Symphony Ihatov

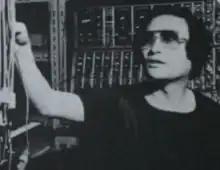
Isao Tomita in 1977

Symphony Ihatov is a symphony composed by Japanese composer Isao Tomita, inspired by the world of works by Kenji Miyazawa and the singing voice of a vocaloid, Hatsune Miku. It consists of seven movements, being scored for large orchestra, solo virtual singer, mixed choir, children's choir. Tomita extensively used musical quotation from past classical pieces. Symphony Ihatov was so well-received that, unusually as a contemporary music, it has been reperformed many times.